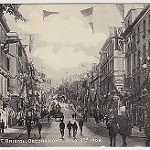
Scene: Outdoor